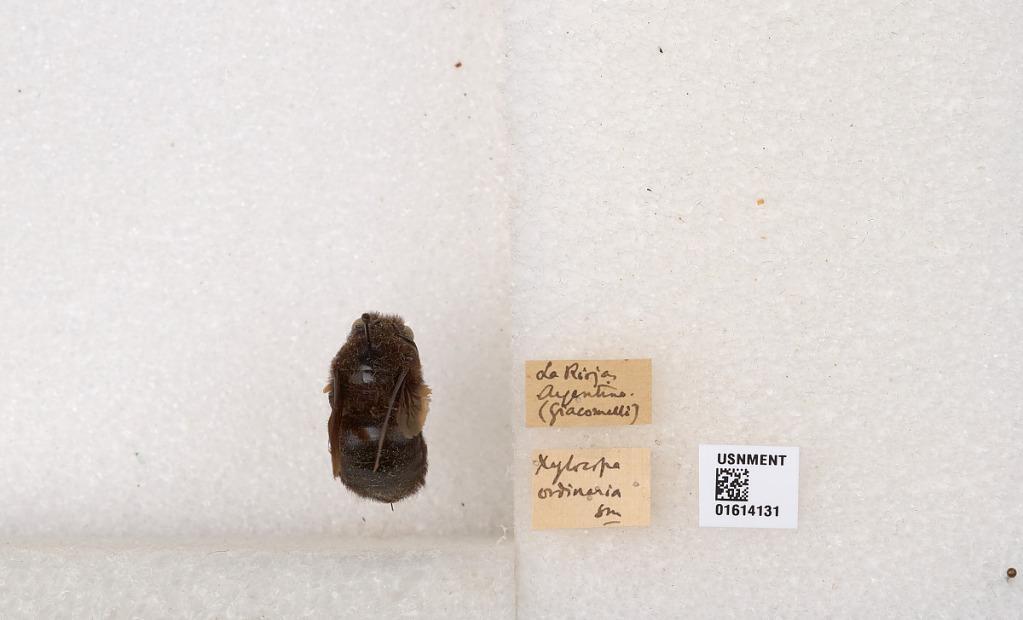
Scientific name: Xylocopa (Neoxylocopa) mendozana Enderlein
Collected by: Giacomelli
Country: Argentina
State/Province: La Rioja
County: Capital
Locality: La Rioja